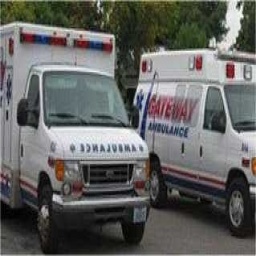
Label: ambulance